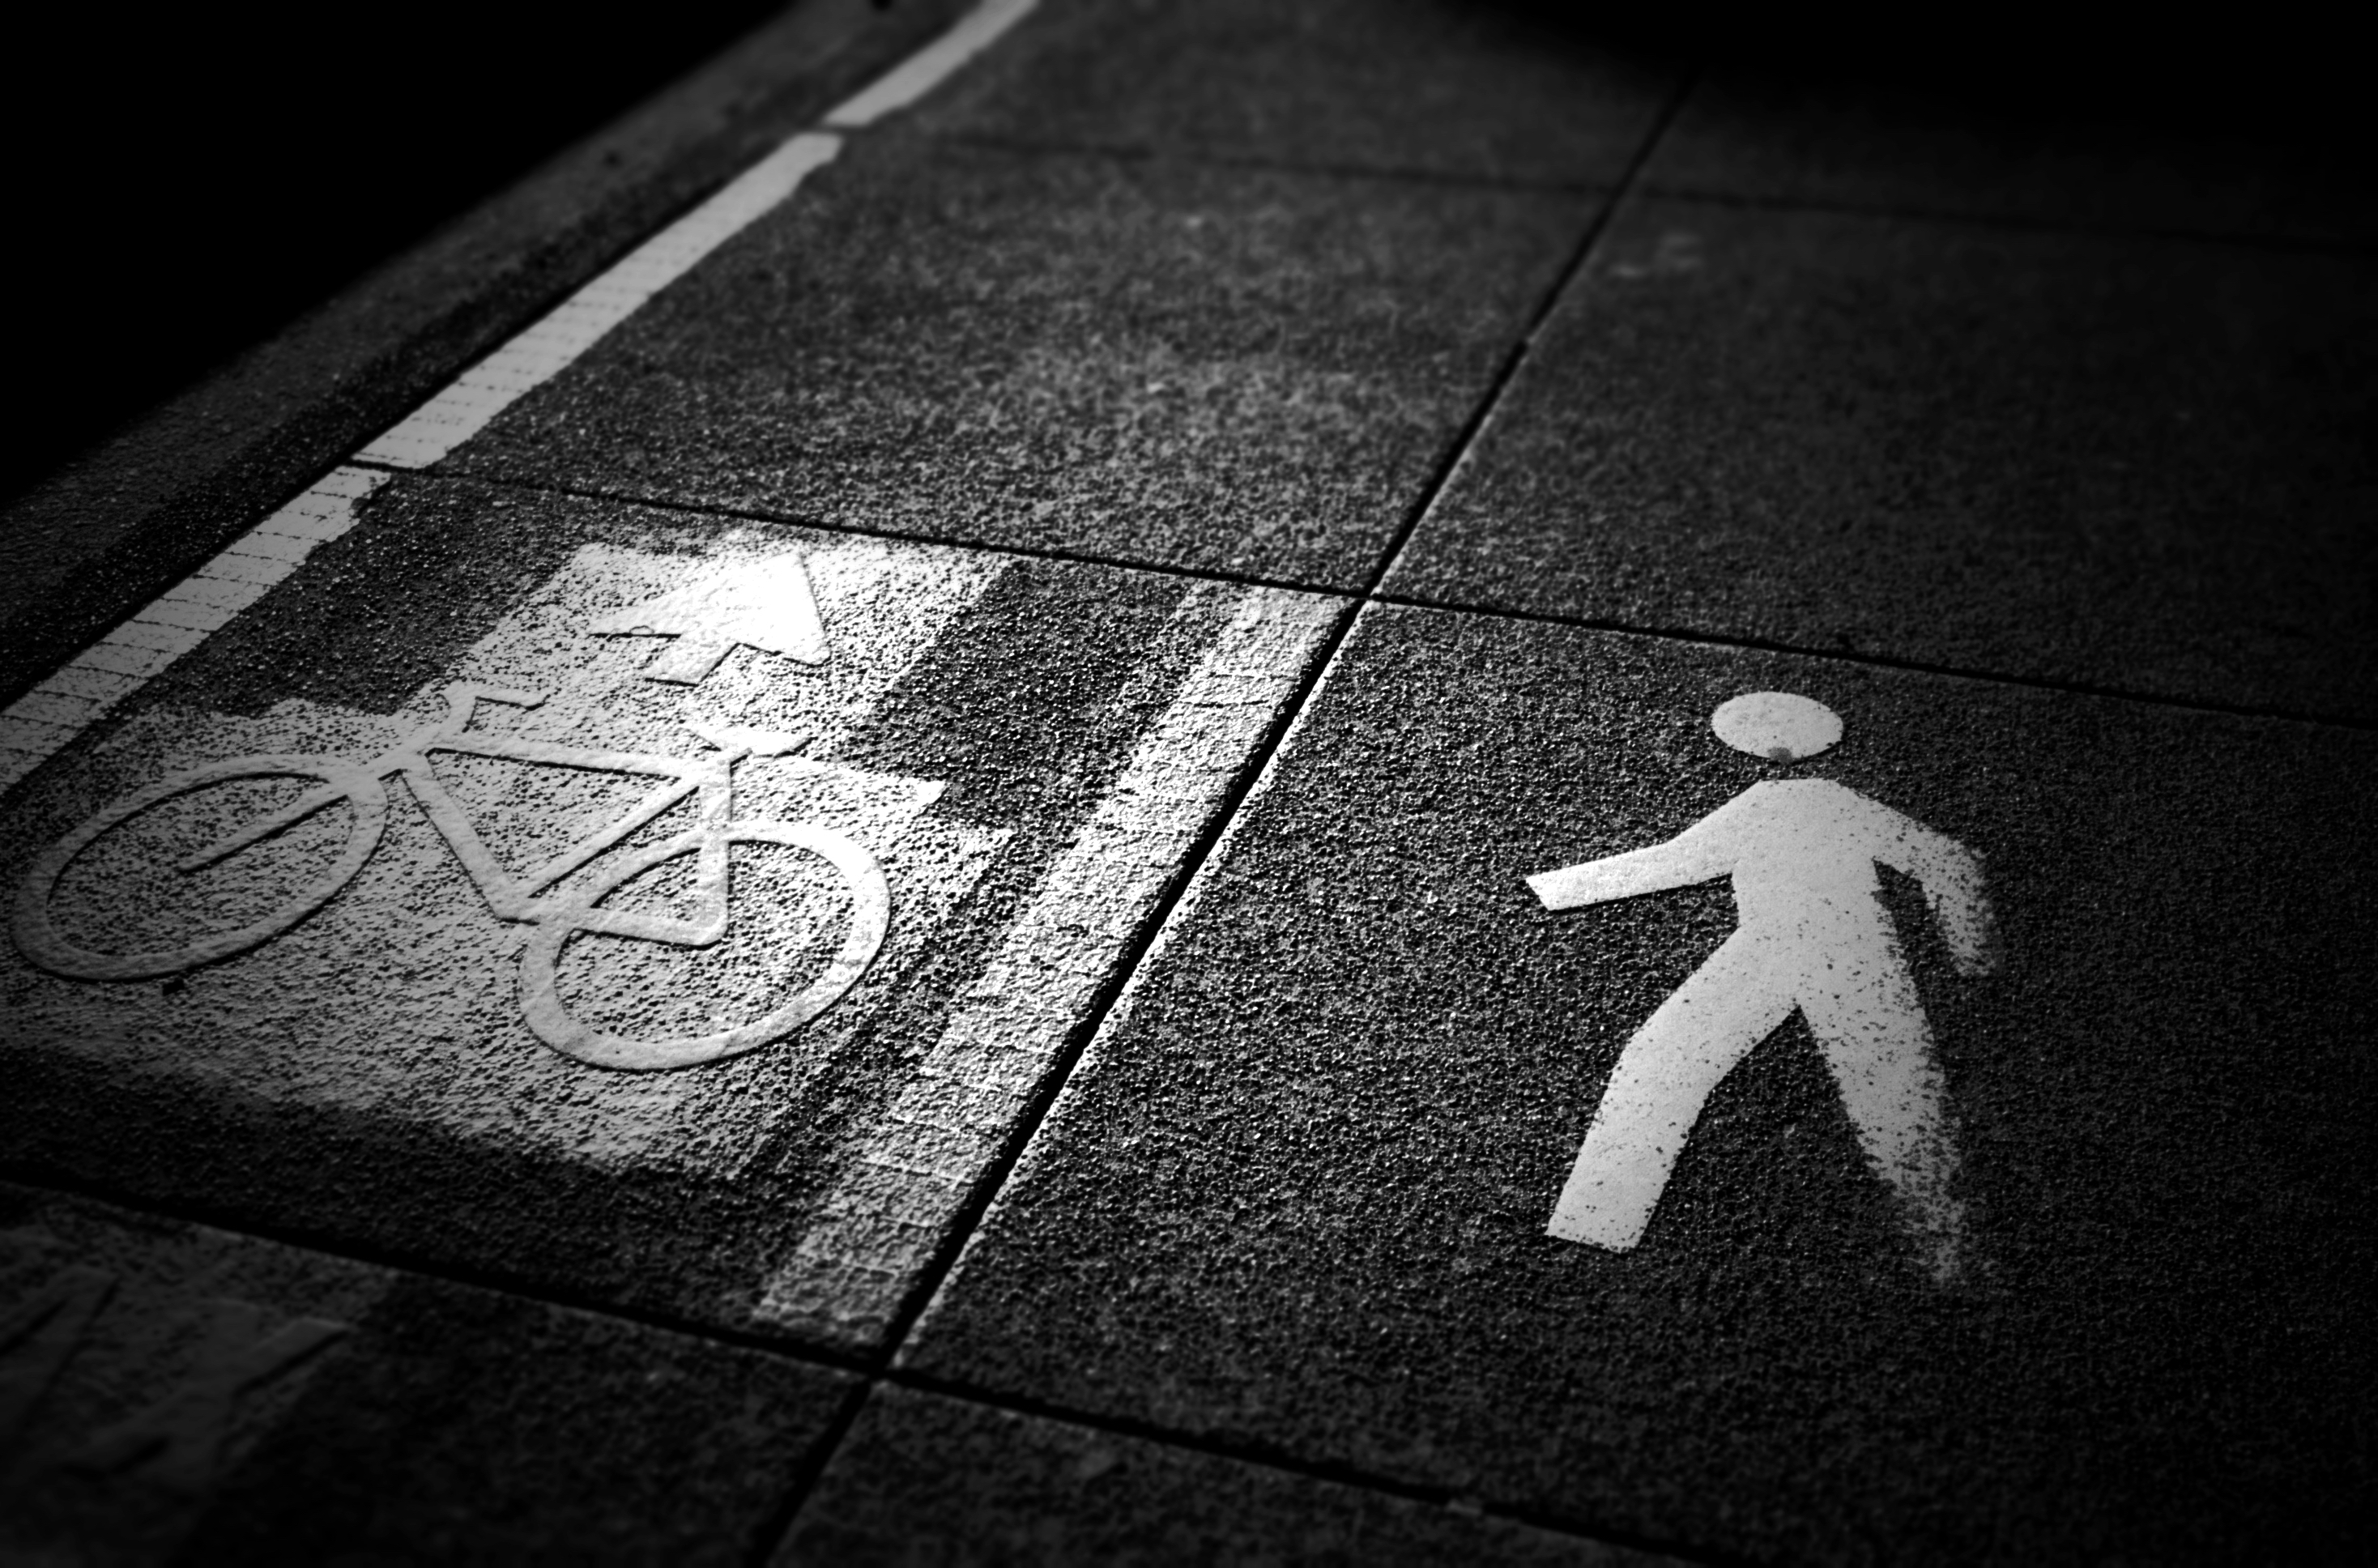
hand, light, black and white, white, photography, number, line, color, shadow, darkness, black, monochrome, photograph, image, shape, stickfigure, trafficlanes, monochrome photography